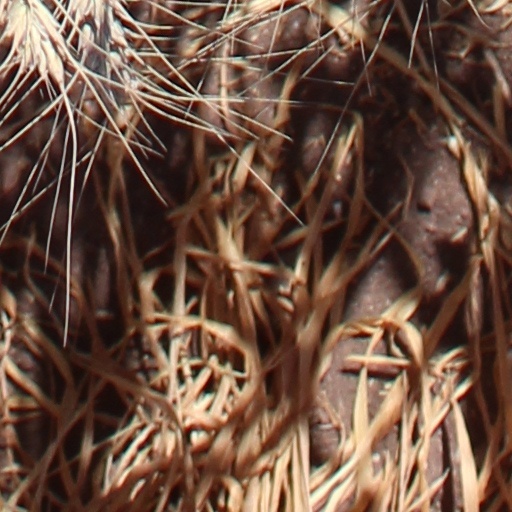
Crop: wheat